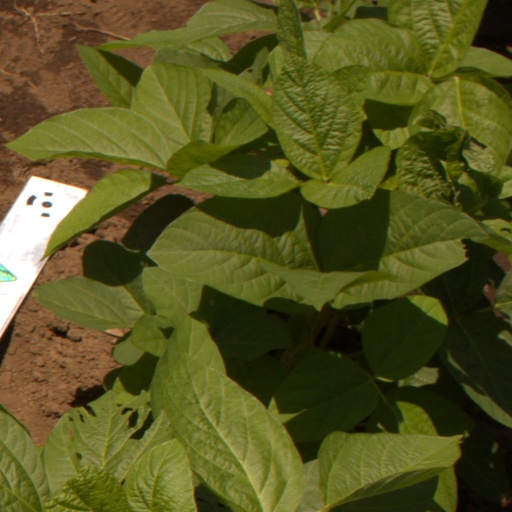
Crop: soybean